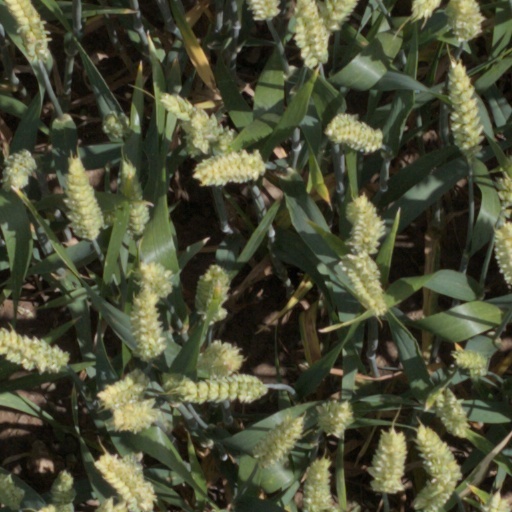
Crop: wheat